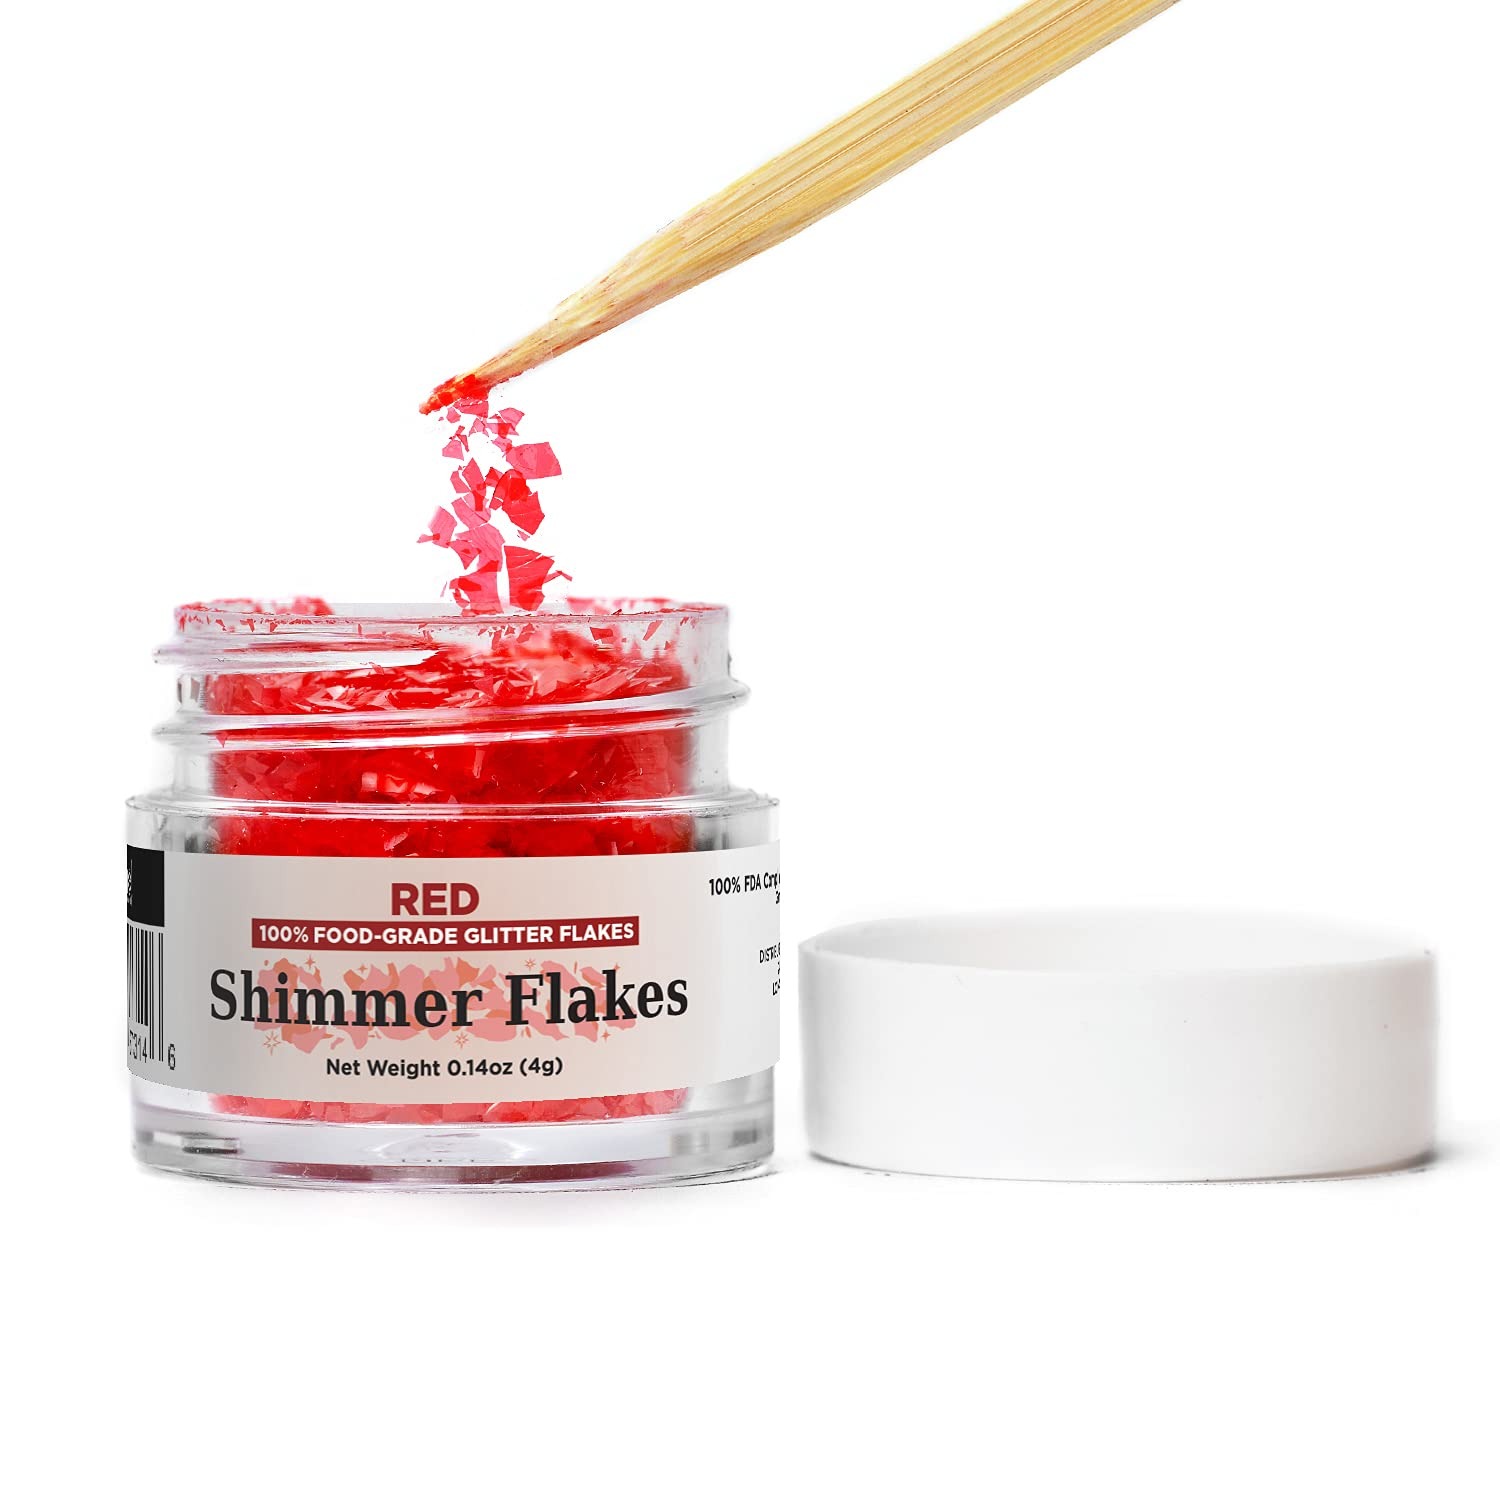
Item Name: Bakell's Red Shimmer Flakes - (4g, 1x Jar) | Captivating Edible Glitter Flakes for Bold and Vibrant Culinary Creations!
Bullet Point 1: Make a Bold Statement: Liven up your beverages and desserts with the commanding presence of our Red Shimmer Flakes.
Bullet Point 2: Trusted Quality and Safety: Choose Bakell, the leading brand in edible glitter! Our edible glitter is vegan, made in the USA, Halal certified, and Kosher certified, ensuring its safe consumption.
Bullet Point 3: Clean and Undisturbed: Our shimmer flakes are tasteless and textureless, allowing for perfect integration into your dishes.
Bullet Point 4: Diverse Dietary Choice: Catering to various dietary preferences, our Red Shimmer Flakes are gluten-free and vegan.
Bullet Point 5: Exceptional Versatility: Leverage the striking Red Shimmer Flakes to add a bold twist to both sweet and savory dishes.
Product Description: Artfully formulated in the USA with high-quality, food-grade ingredients, our Red Shimmer Flakes are designed to add a bold kick to your culinary endeavors. The vibrant red edible flakes are Kosher certified, compatible with Halal dietary requirements, and are both gluten-free and vegan-friendly. Impressively, these shimmer flakes contain no sugar or partially hydrogenated vegetable oil. With our 4 gram jar of Red Shimmer Flakes, the potential to transform your sweet and savory dishes into arresting culinary statements is merely a sprinkle away.
Value: 1.0
Unit: Count

Price: 7.98